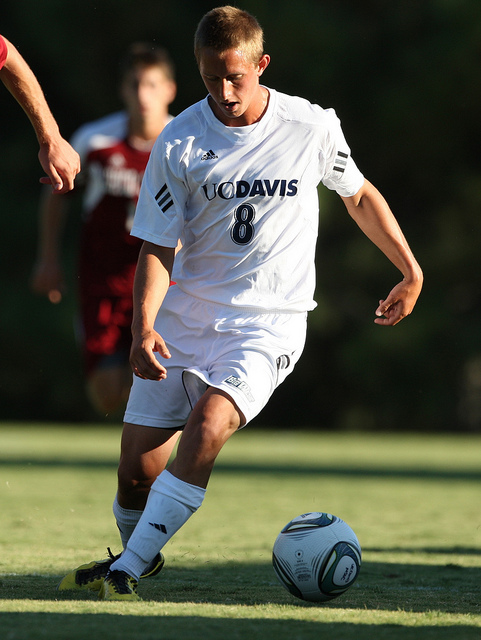
các cầu thủ bóng đá đang thi đấu ở trên sân